Debbie Does Dallas ... Again

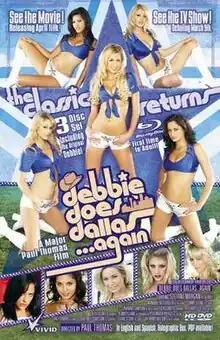
DVD cover

Debbie Does Dallas ... Again is a 2007 American pornographic film directed by Paul Thomas and released through Vivid Entertainment. It is presented as a sequel to the 1978 pornographic classic "Debbie Does Dallas". The film features Monique Alexander, Savanna Samson, Hillary Scott, Stefani Morgan and Sunny Leone.